Benito Guerra Jr.

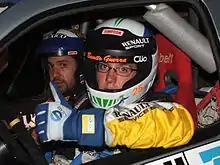
Guerra Jr. with Javier Lozano (left), in 2005

Benito Iván Guerra Latapí (born 25 March 1985) is a Mexican rally driver competing for Citroën Racing, a privateer team in the FIA World Rally Championship (WRC) in 2013, with his co-driver Borja Rozada.